Alicia García Rodríguez

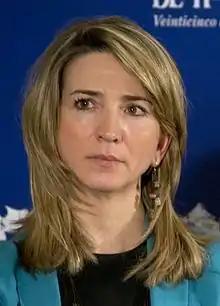
Alicia García Rodríguez

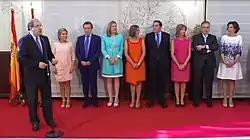

Alicia García Rodríguez (born 3 January 1970) is a Spanish politician. She is a member of the People's Party. She is a current deputy in the cortes generales of the Ávila since 21 May 2019. The national electoral commission of the People's Party made public the announcement that García would attend as head of the list for Ávila ahead of the 201 general elections on March 15, 2019. She was minister of culture and tourism of the Junta of Castile and León from 27 June 2011 to 8 July 2015. She was also councilor for family and equal opportunities of the Junta of Castile and León from 27 June 2011 to 8 July 2015.